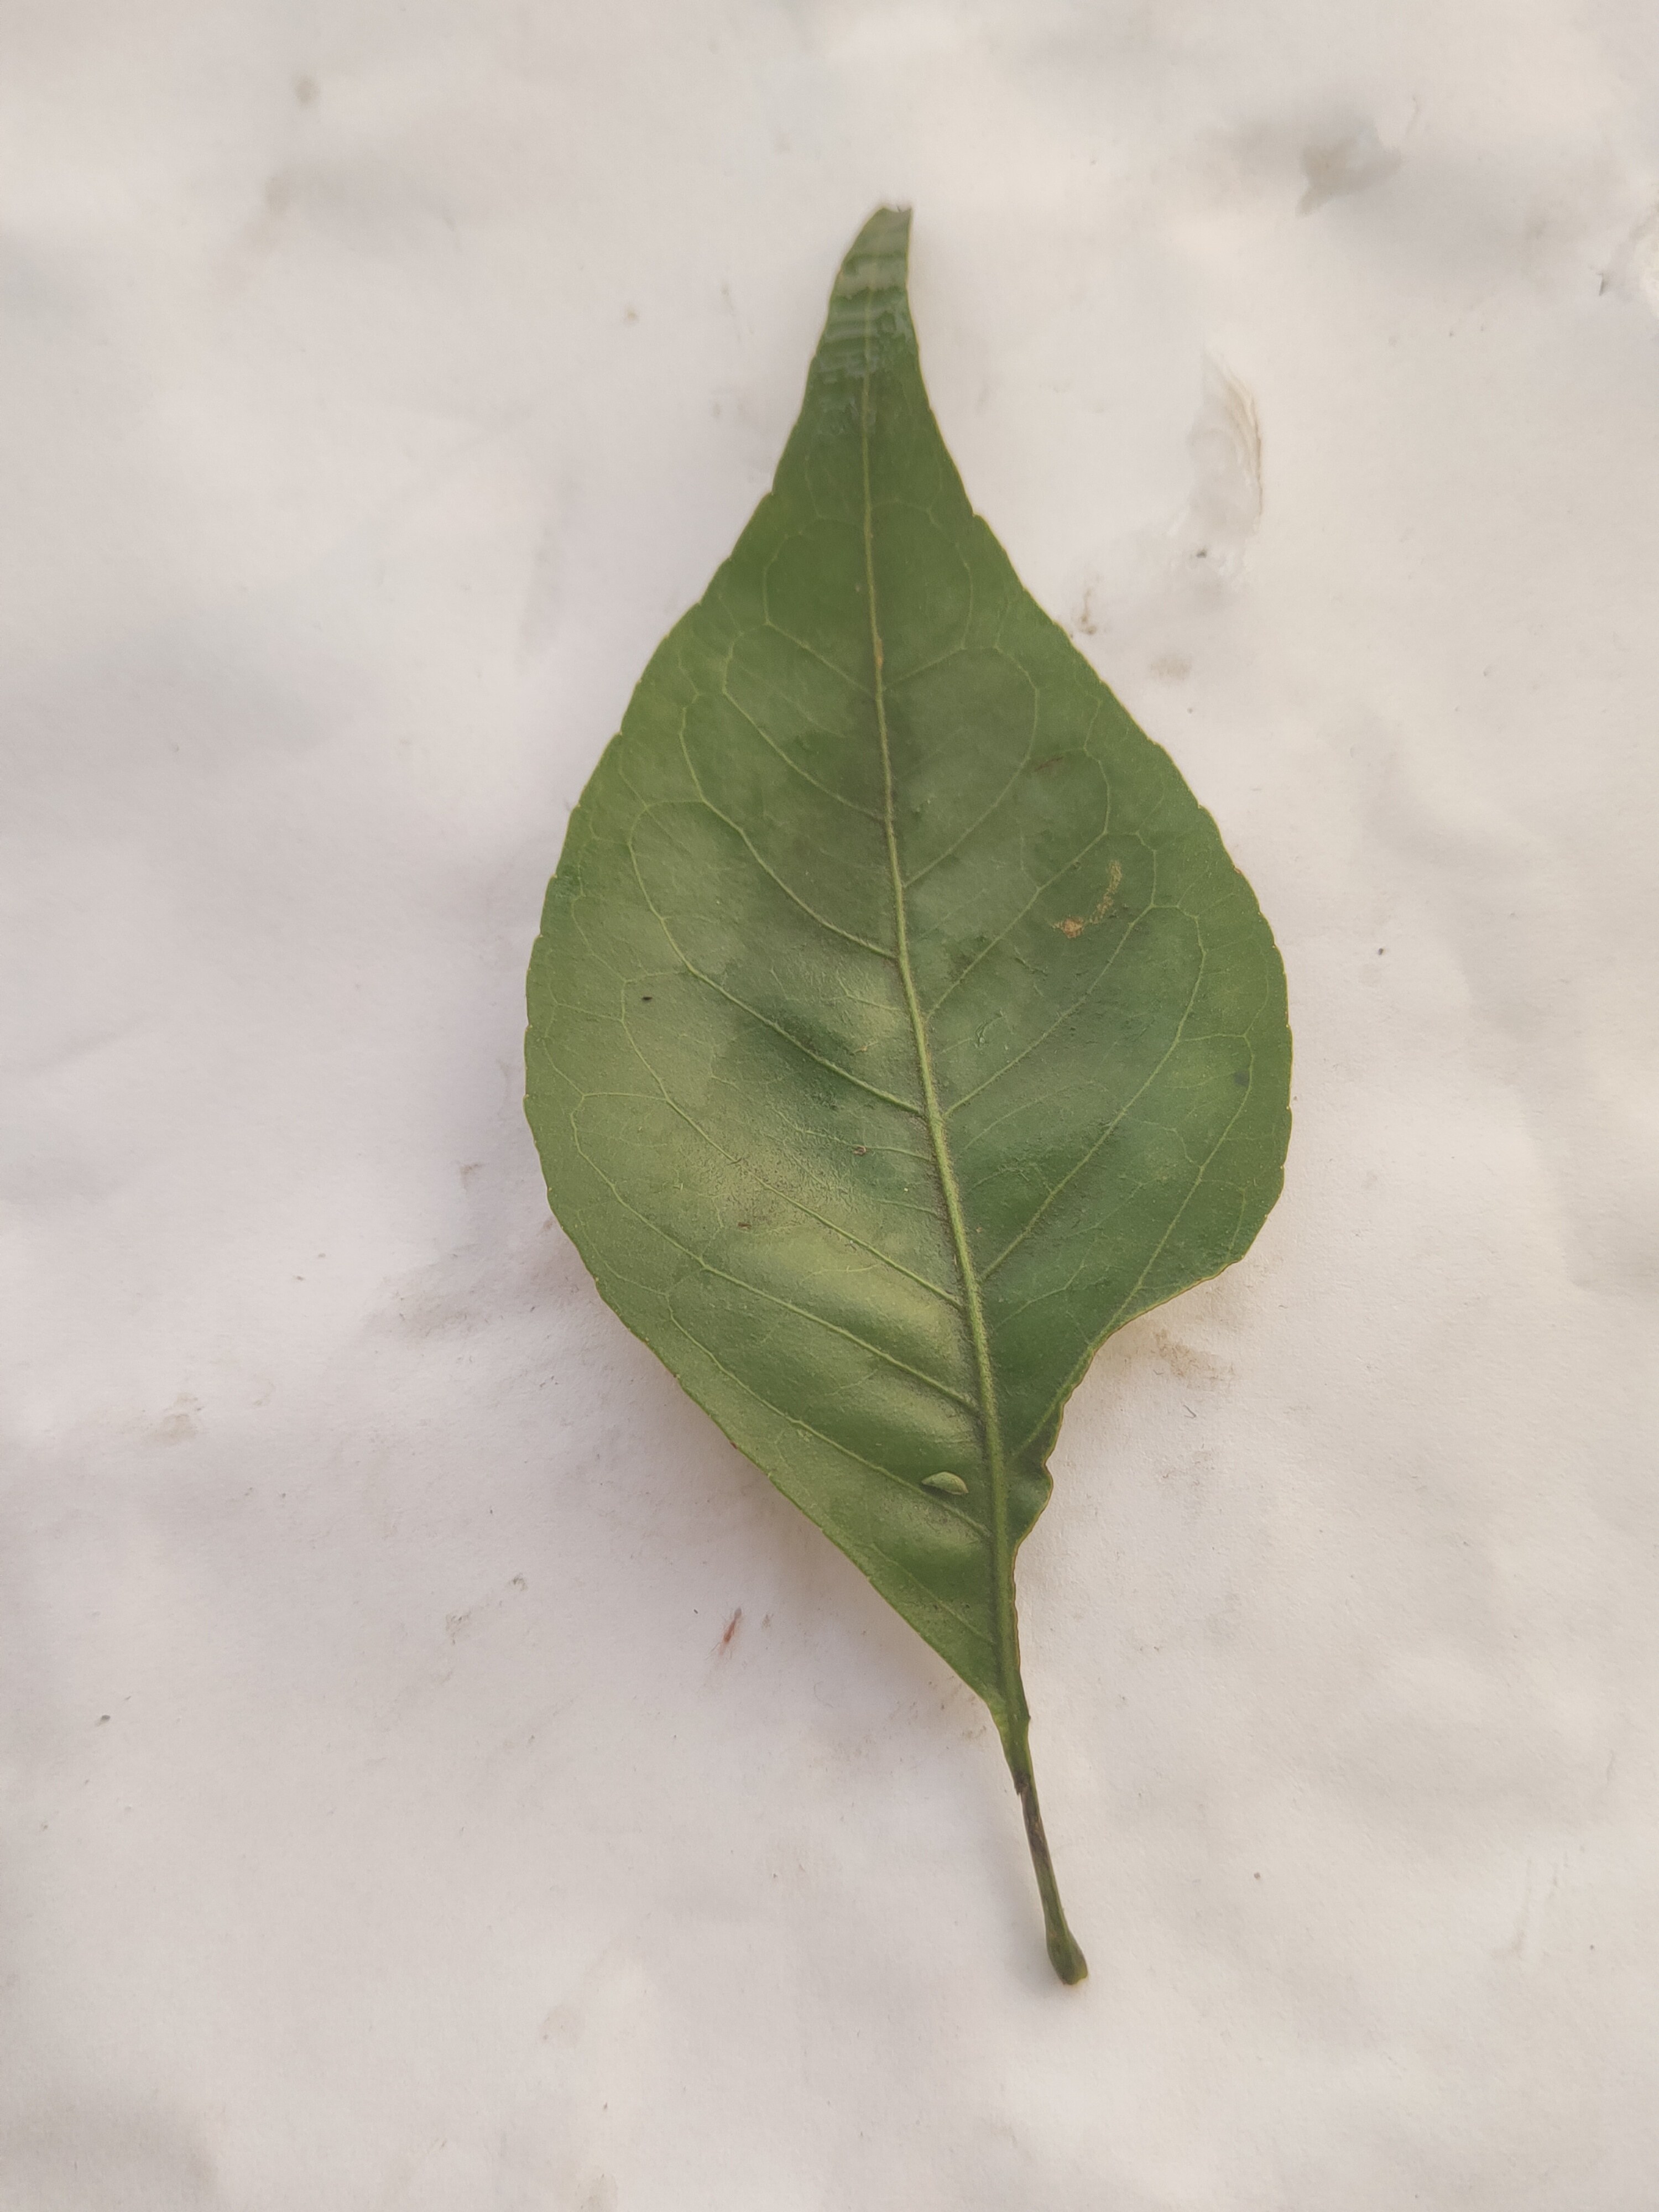
Leaf variety: Aegle marmelos